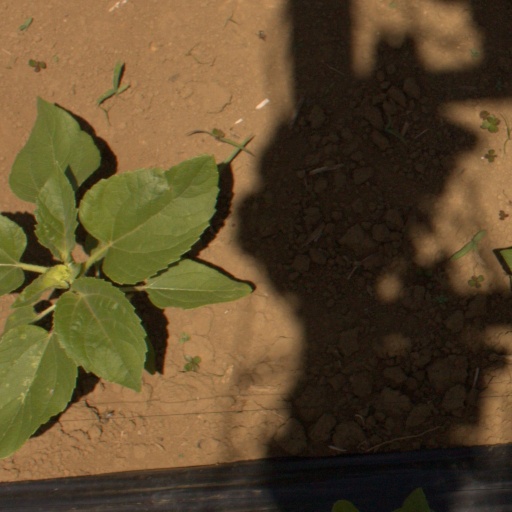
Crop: Jerusalem artichoke